SeaTac, Washington

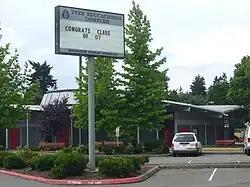
Tyee High School

Highline Public Schools is the school district with the majority of the city in its boundaries. Elementary schools serving the Highline sections of the city include Bow Lake Elementary School in SeaTac, Madrona Elementary School in SeaTac, McMicken Heights Elementary School in SeaTac, and Cedarhurst Elementary School in Burien. Most residents are zoned to Chinook Middle School and Tyee High School in the city, while some are zoned to Sylvester Middle School and Highline High School in Burien. With the opening of Glacier Middle School in north SeaTac, residents north of the airport are generally zoned there and subsequently to Highline High School given the proximity of that area to Burien.